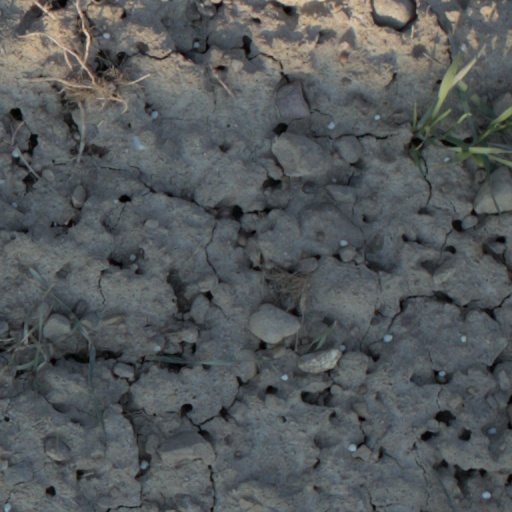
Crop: wheat